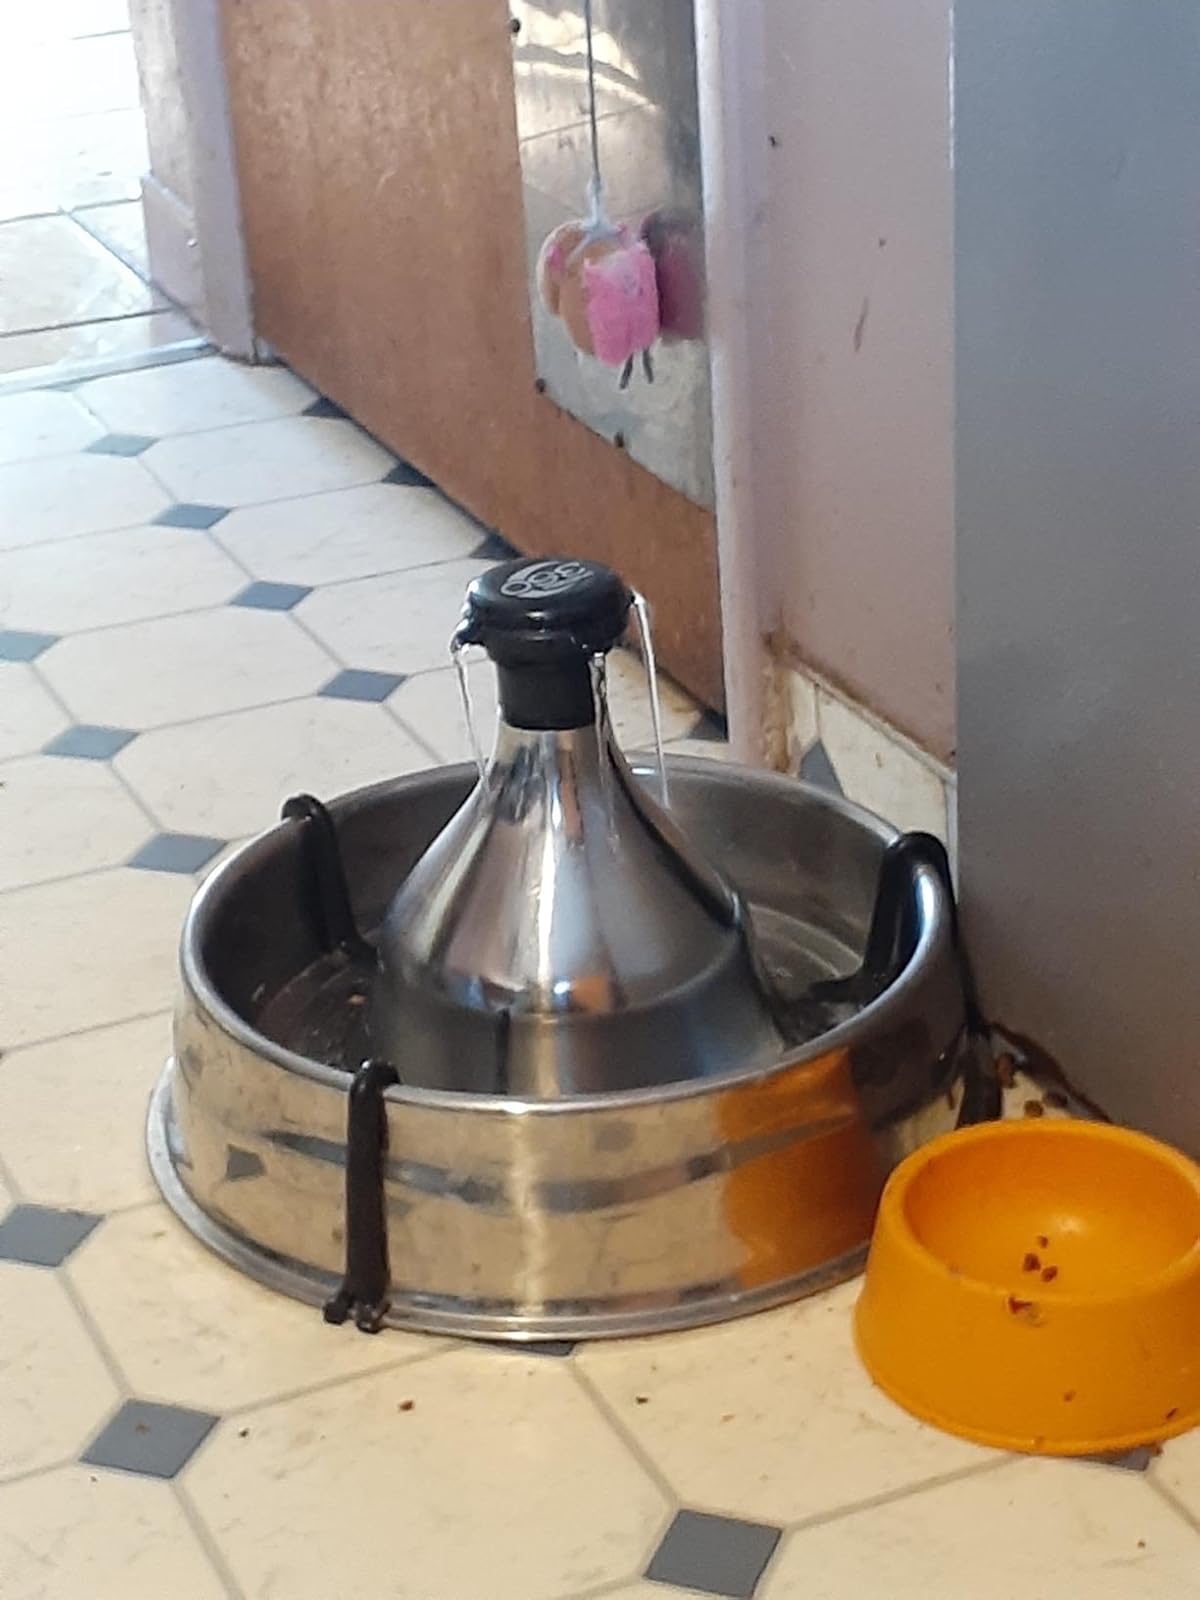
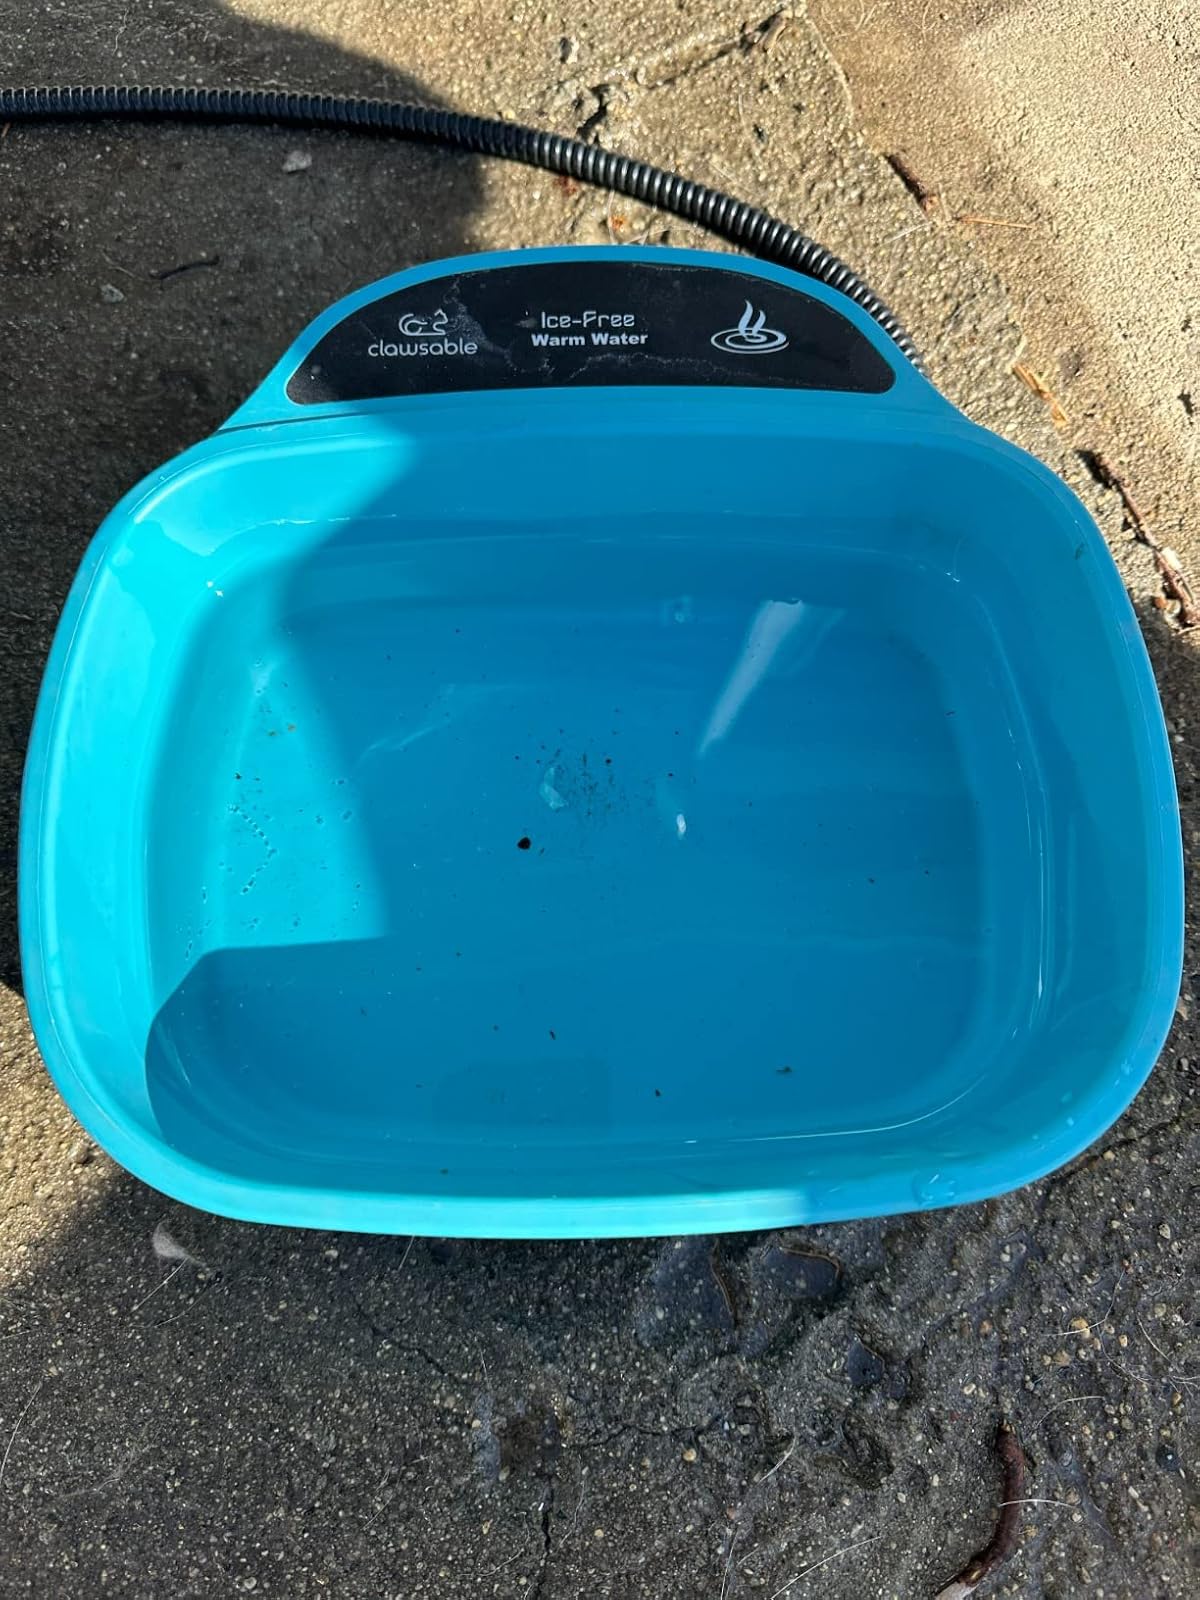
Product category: items_bowl
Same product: no